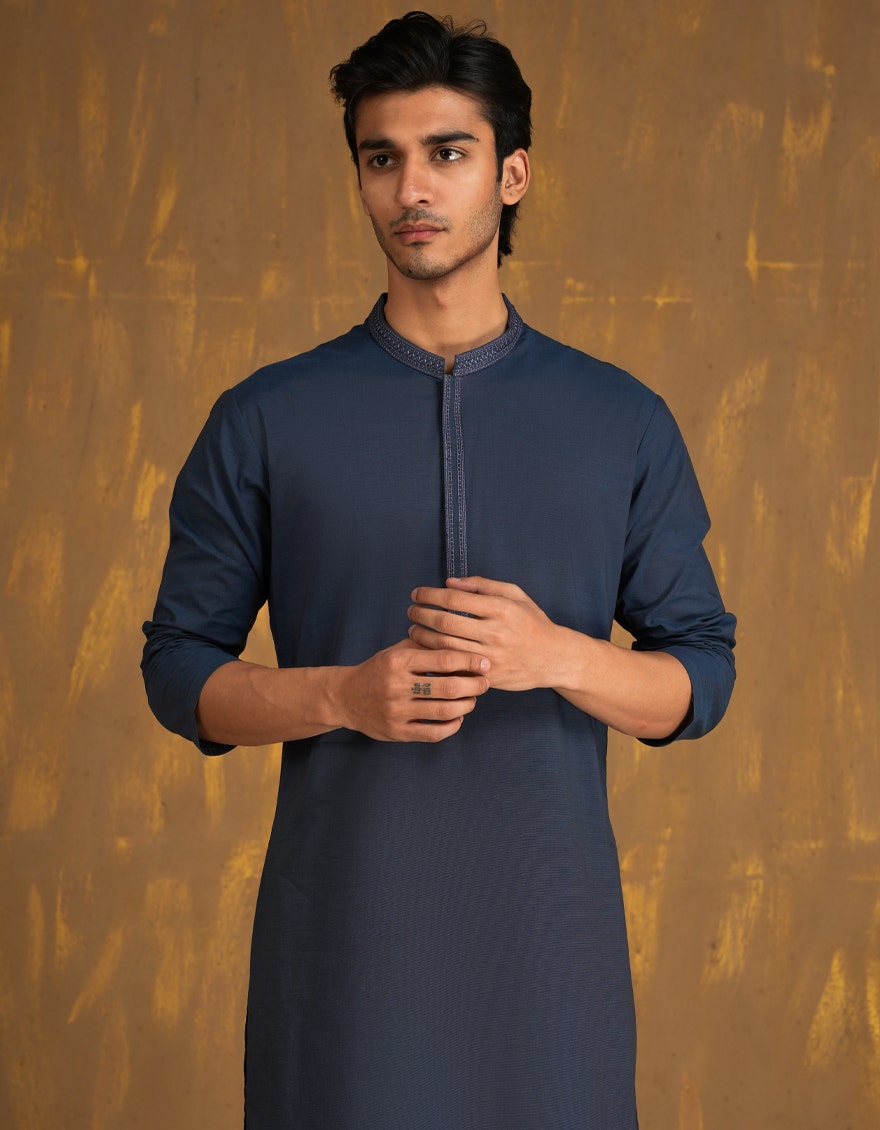
navy kurta pajamas